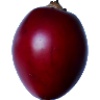
Label: Tamarillo 1